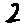
Label: 2